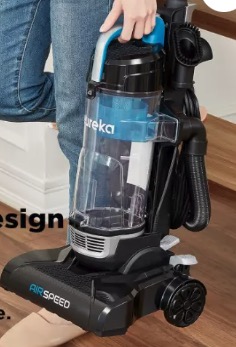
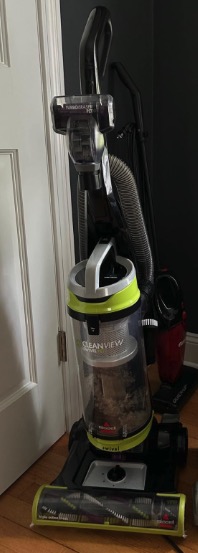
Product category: items_vacuum
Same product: no